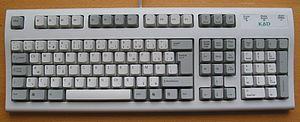
C'h, appelé C apostrophe H, est un trigramme de l'alphabet latin composé d'un c, d’une apostrophe et d’un h.
An Drouizig, anciennement Korvigelloù An Drouizig, est une association bretonne, fondée à Vannes en avril 2003 par Philippe Basciano-Le Gall, Alan Monfort et Gwenhael ar Menteg, et dont l'objet est la promotion de la langue bretonne.
C'HWERTY est une variante du clavier QWERTY, créée pour la langue bretonne par l'association An Drouizig. Cette disposition inclut des caractères spécifiques au breton et non disponibles en français : C'H, CH, Ñ et Ù.